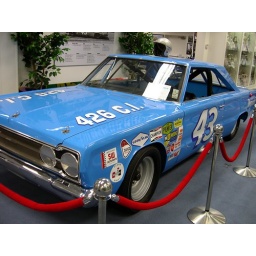
richard got win #100 in this car at bowman gray stadium.